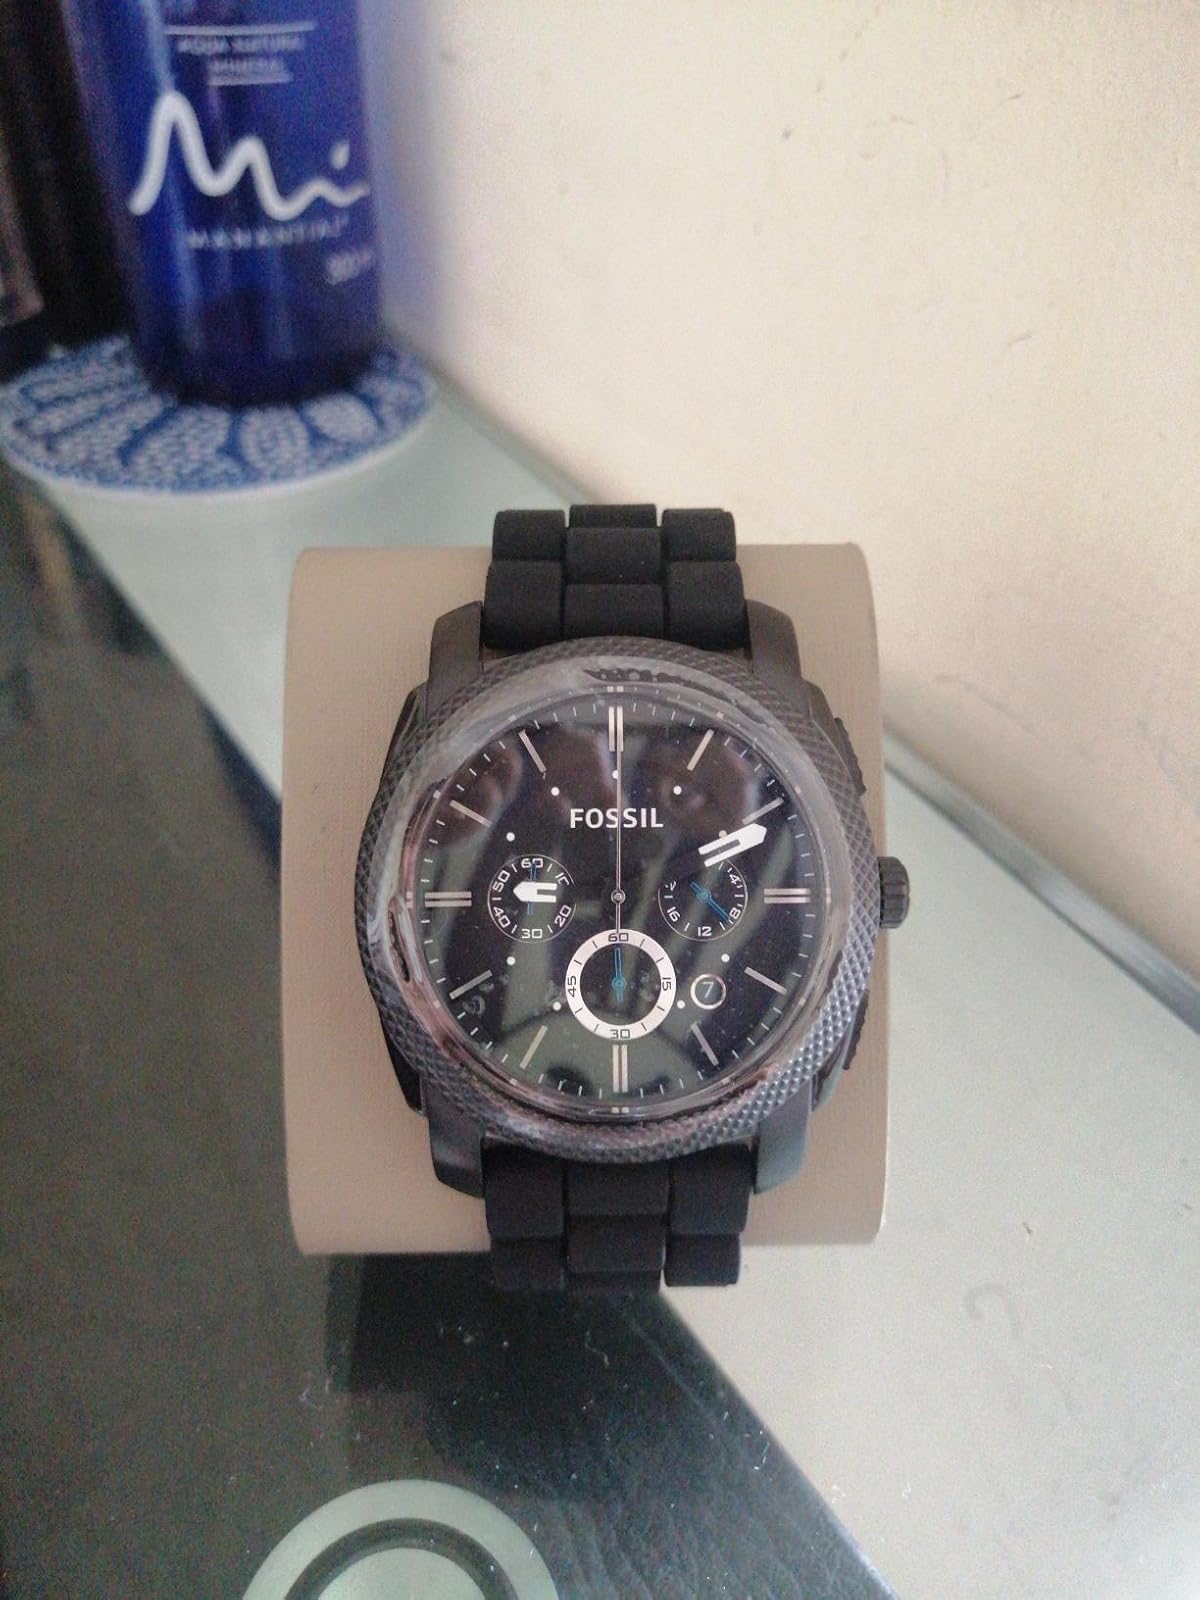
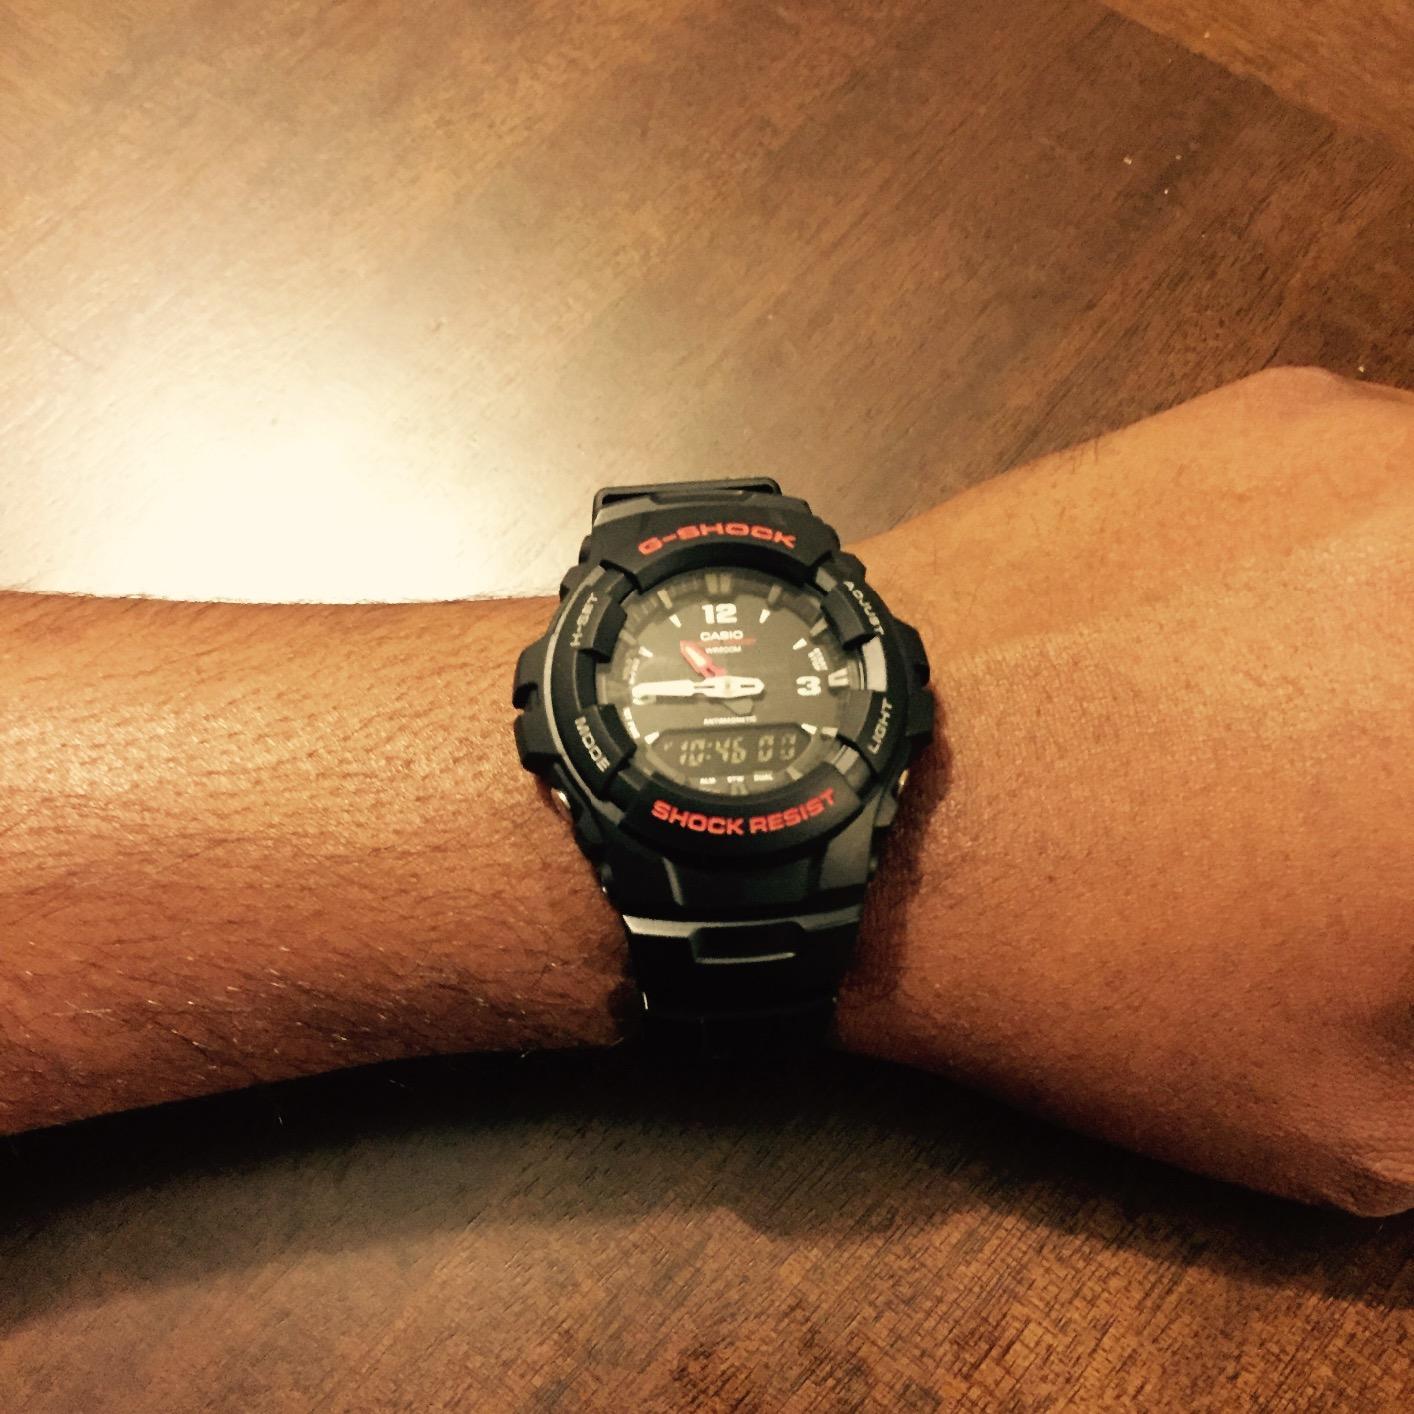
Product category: accessories_watch
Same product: no